The Light That Failed

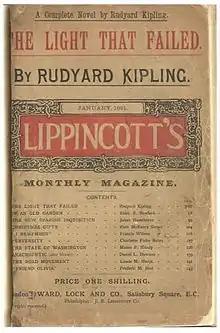
First edition

The Light That Failed is the first novel by the Nobel Prize-winning English author Rudyard Kipling, first published in "Lippincott's Monthly Magazine" in January 1891. Most of the novel is set in London, but many important events throughout the story occur in Sudan and Port Said. It follows the life of Dick Heldar, an artist and painter who goes blind, and his unrequited love for his childhood playmate, Maisie.